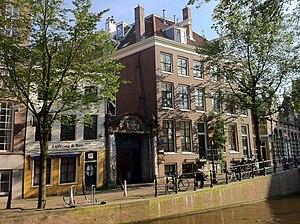
Le Oudezijds Achterburgwal, souvent abrégé en OZ Achterburgwal est un canal de l'arrondissement Centrum de la ville d'Amsterdam aux Pays-Bas.